Visual metaphor

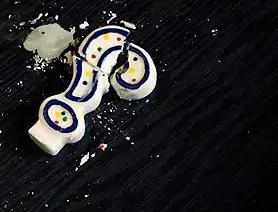
The photo appears to be of a broken question mark birthday candle faced the other direction on a dark surface. This could be a visual metaphor for questioning life.

A visual metaphor is a metaphor the medium of which is visual. Like in any other metaphor, one part of it, usually named "source", applies to another part, usually named "target", and reconstructs it. The point is that the metaphorical application or reconstruction in visual metaphor is made by means of visual tools, forms and compositions. Shimon Levi's and Arieh Cohen Ship Building (known also as Boat House) is an example of visual metaphor: its source is a ship, its target is a building, and the building is ship shaped. The visual metaphors philosopher Michalle Gal defines metaphor as made of three parts: source, target, and emergent properties which are gained by the combination of the source and target in a new composition, and reconstructs the target anew. According to Gal, and contrary to theories of conceptual metaphor, emergent properties cannot be pre-conceptualized and can be possessed only by the specific metaphor: a ship made of cement applies only to the Ship Building. Gal claims that the emergence is gained thanks to the power of compositions, that supply a context to the elements of metaphor that proffers significance thanks to their organization, mutual relations and influences. For Gal, since the power of metaphorical composition is best embodied by the visual media, visual metaphors are the paradigmatic metaphors and every kind of metaphors, conceptual or linguistic, are based on visuality.